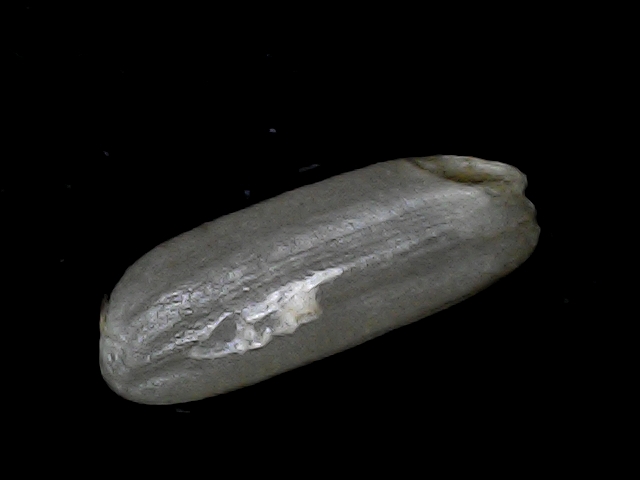
Rice variety: BD49